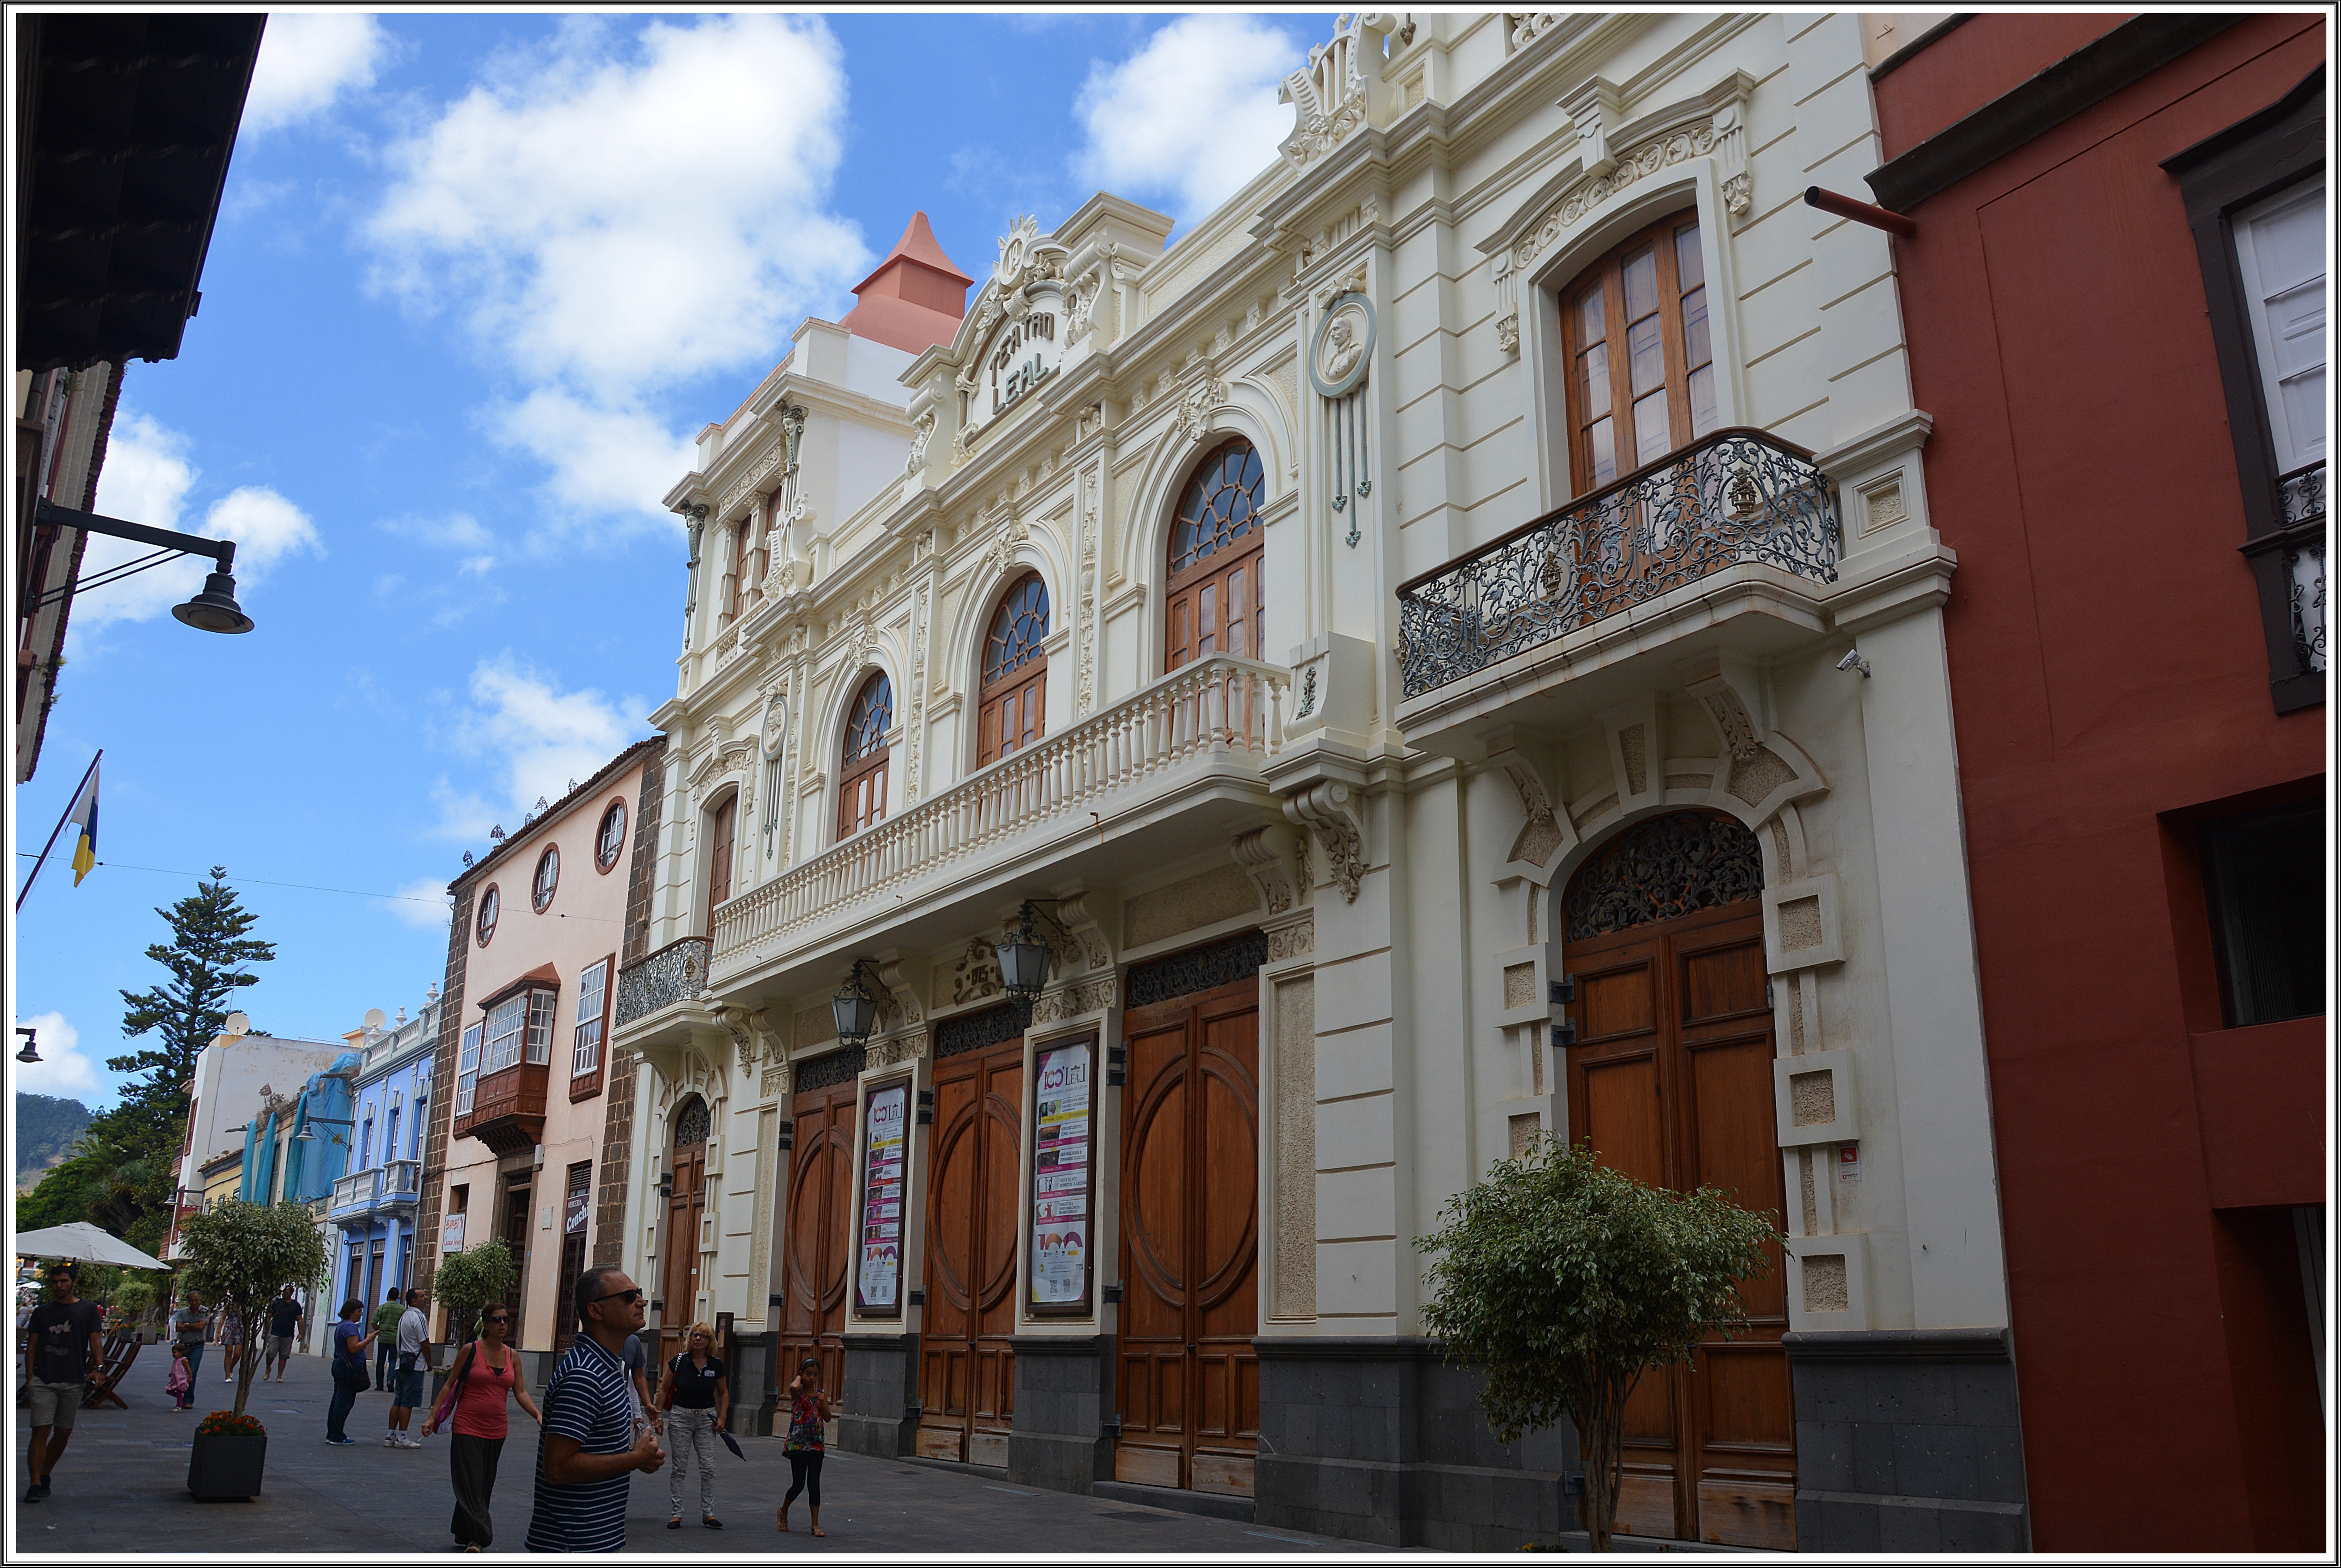
architecture, street, town, city, downtown, plaza, facade, tourism, lalaguna, town square, neighbourhood, human settlement